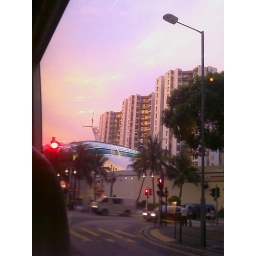
Taken on 14 Jul by HTC P3600i, nite, walking home at the mini-bus station in Whampoa. &amp;copy; Jetty 2009